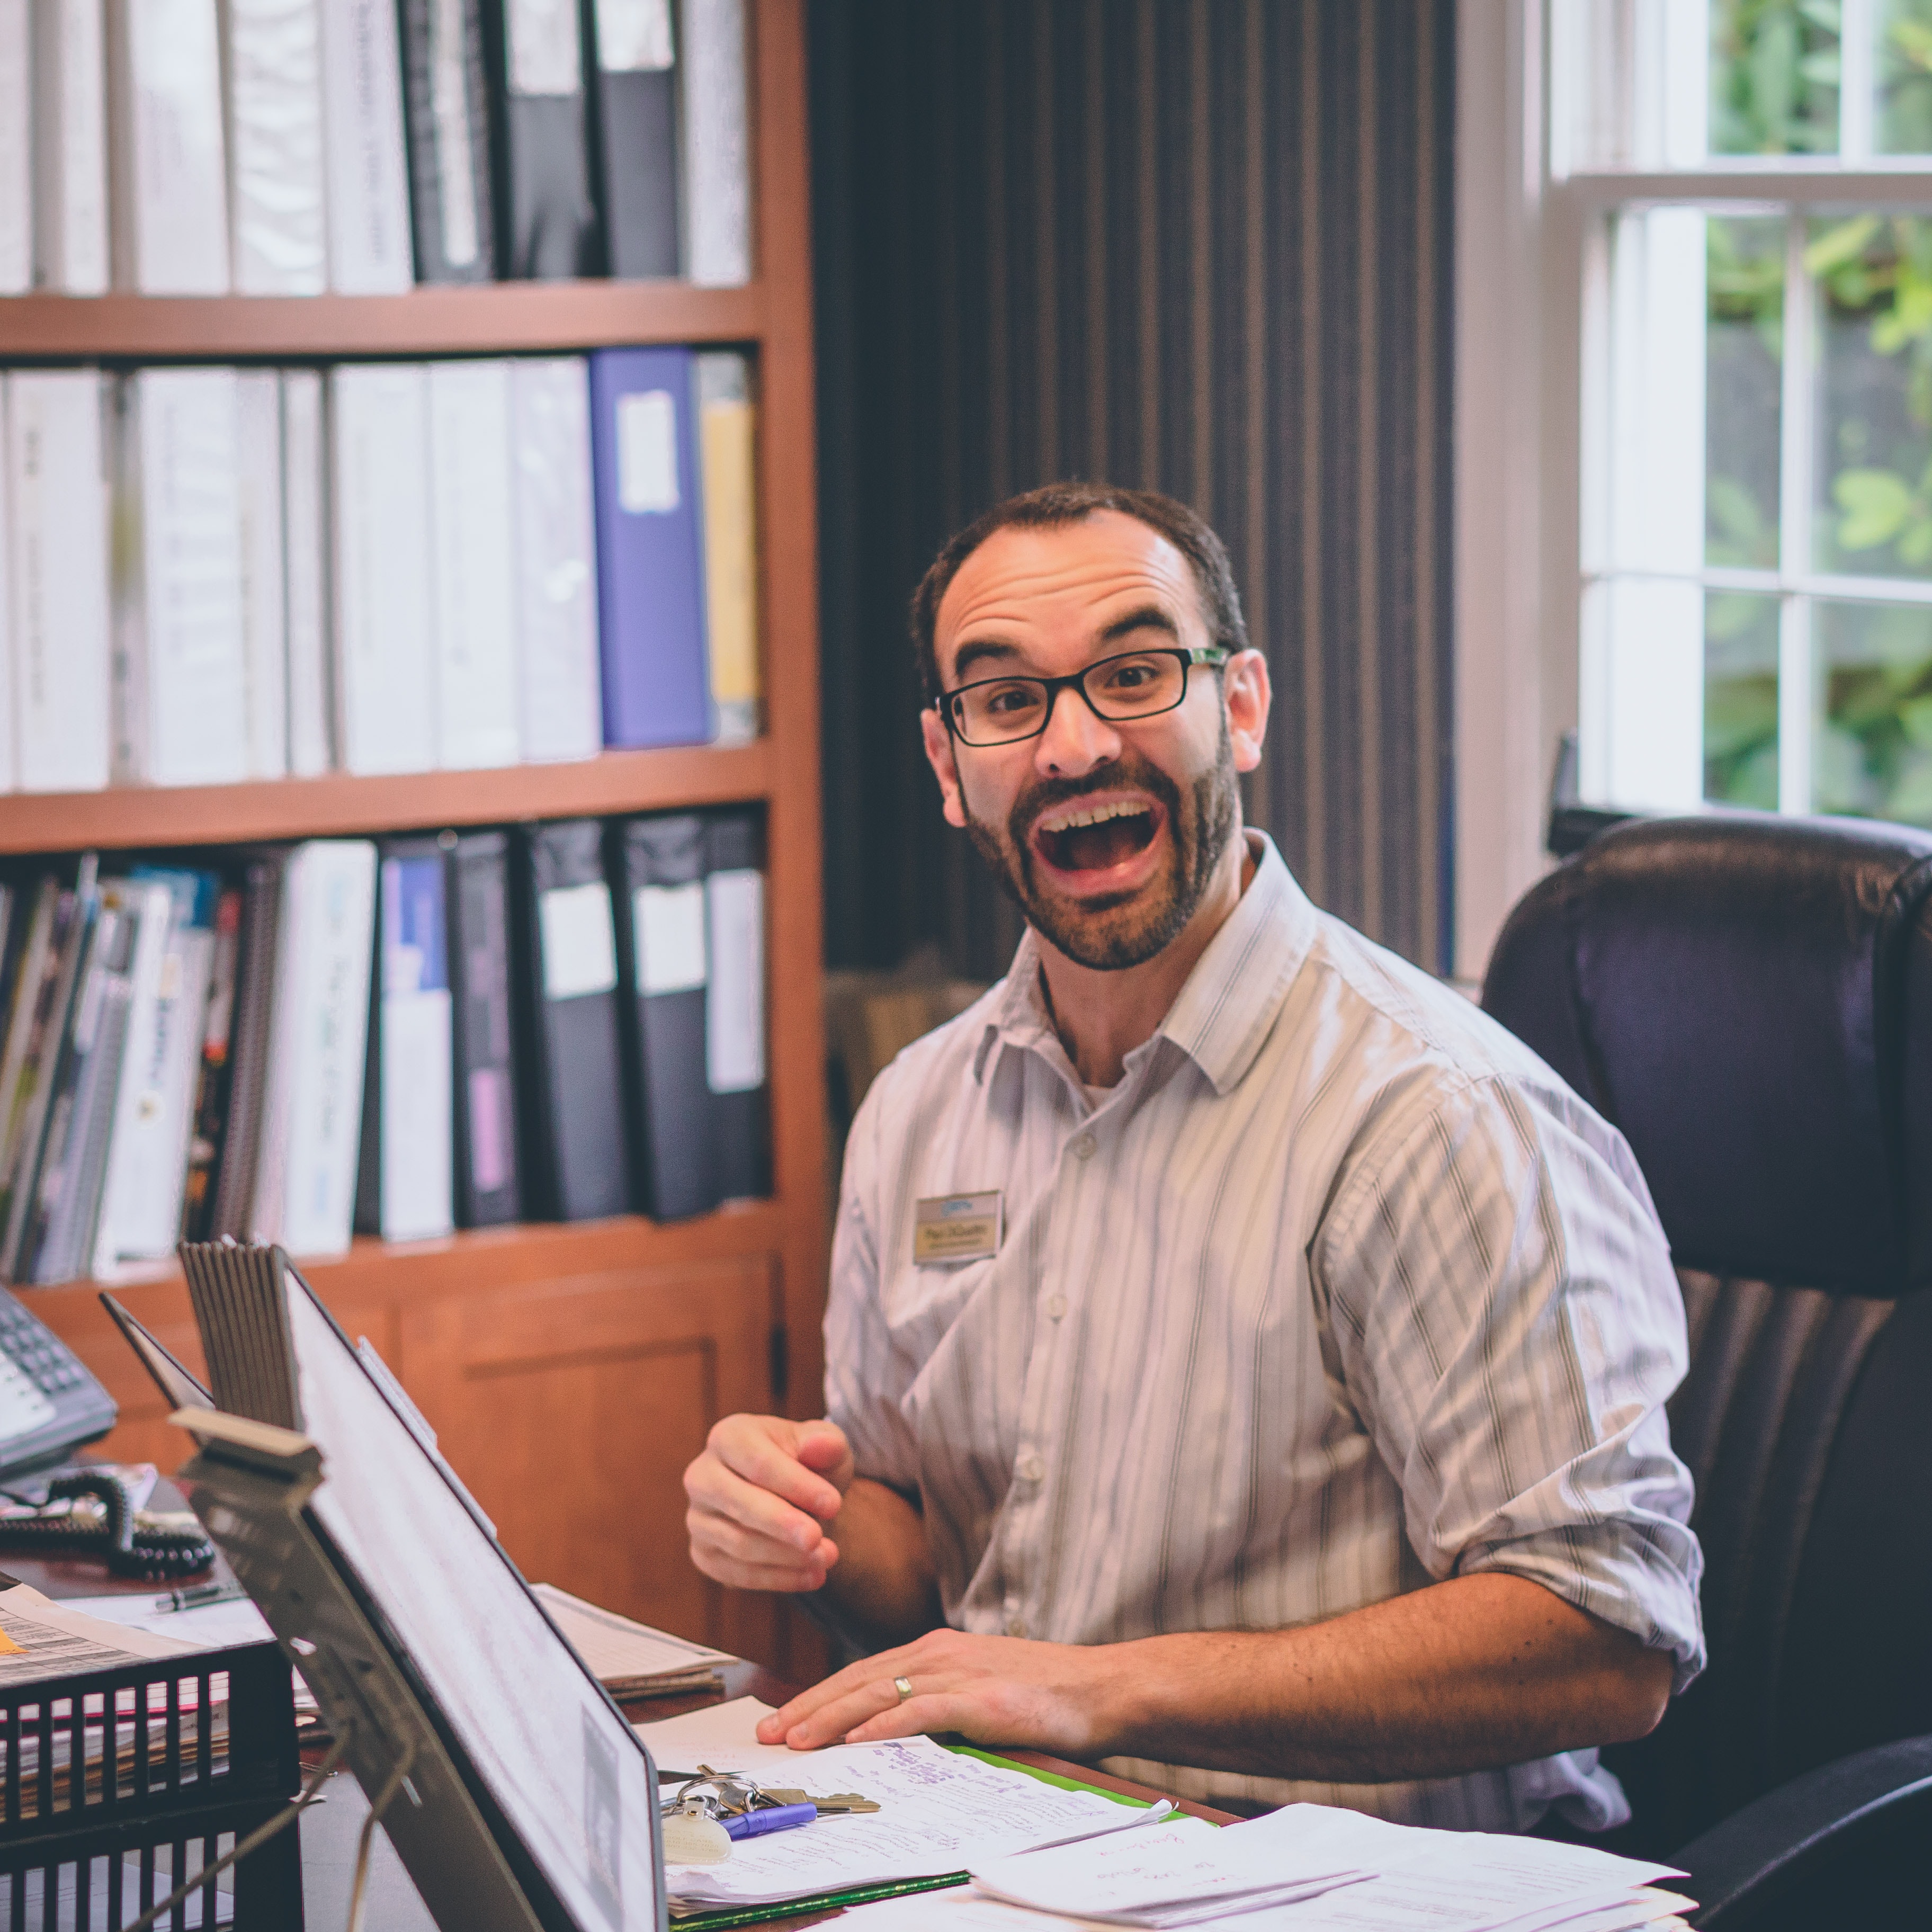
glasses, vision care, furniture, communication